Arvo Lehesmaa

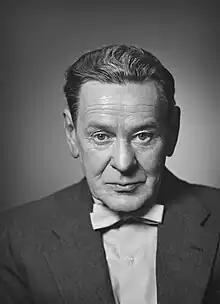
Arvo Lehesmaa in 1961.

Arvo Aleksander Lehesmaa (till 1928 Nylund; 22 October 1901 – 18 May 1973) was a Finnish actor. He was seen on stage in such roles as Esko in an Aleksis Kivi play "Nummisuutarit" and Jago in William Shakespeare's "Othello". He also appeared in 93 films during his career.